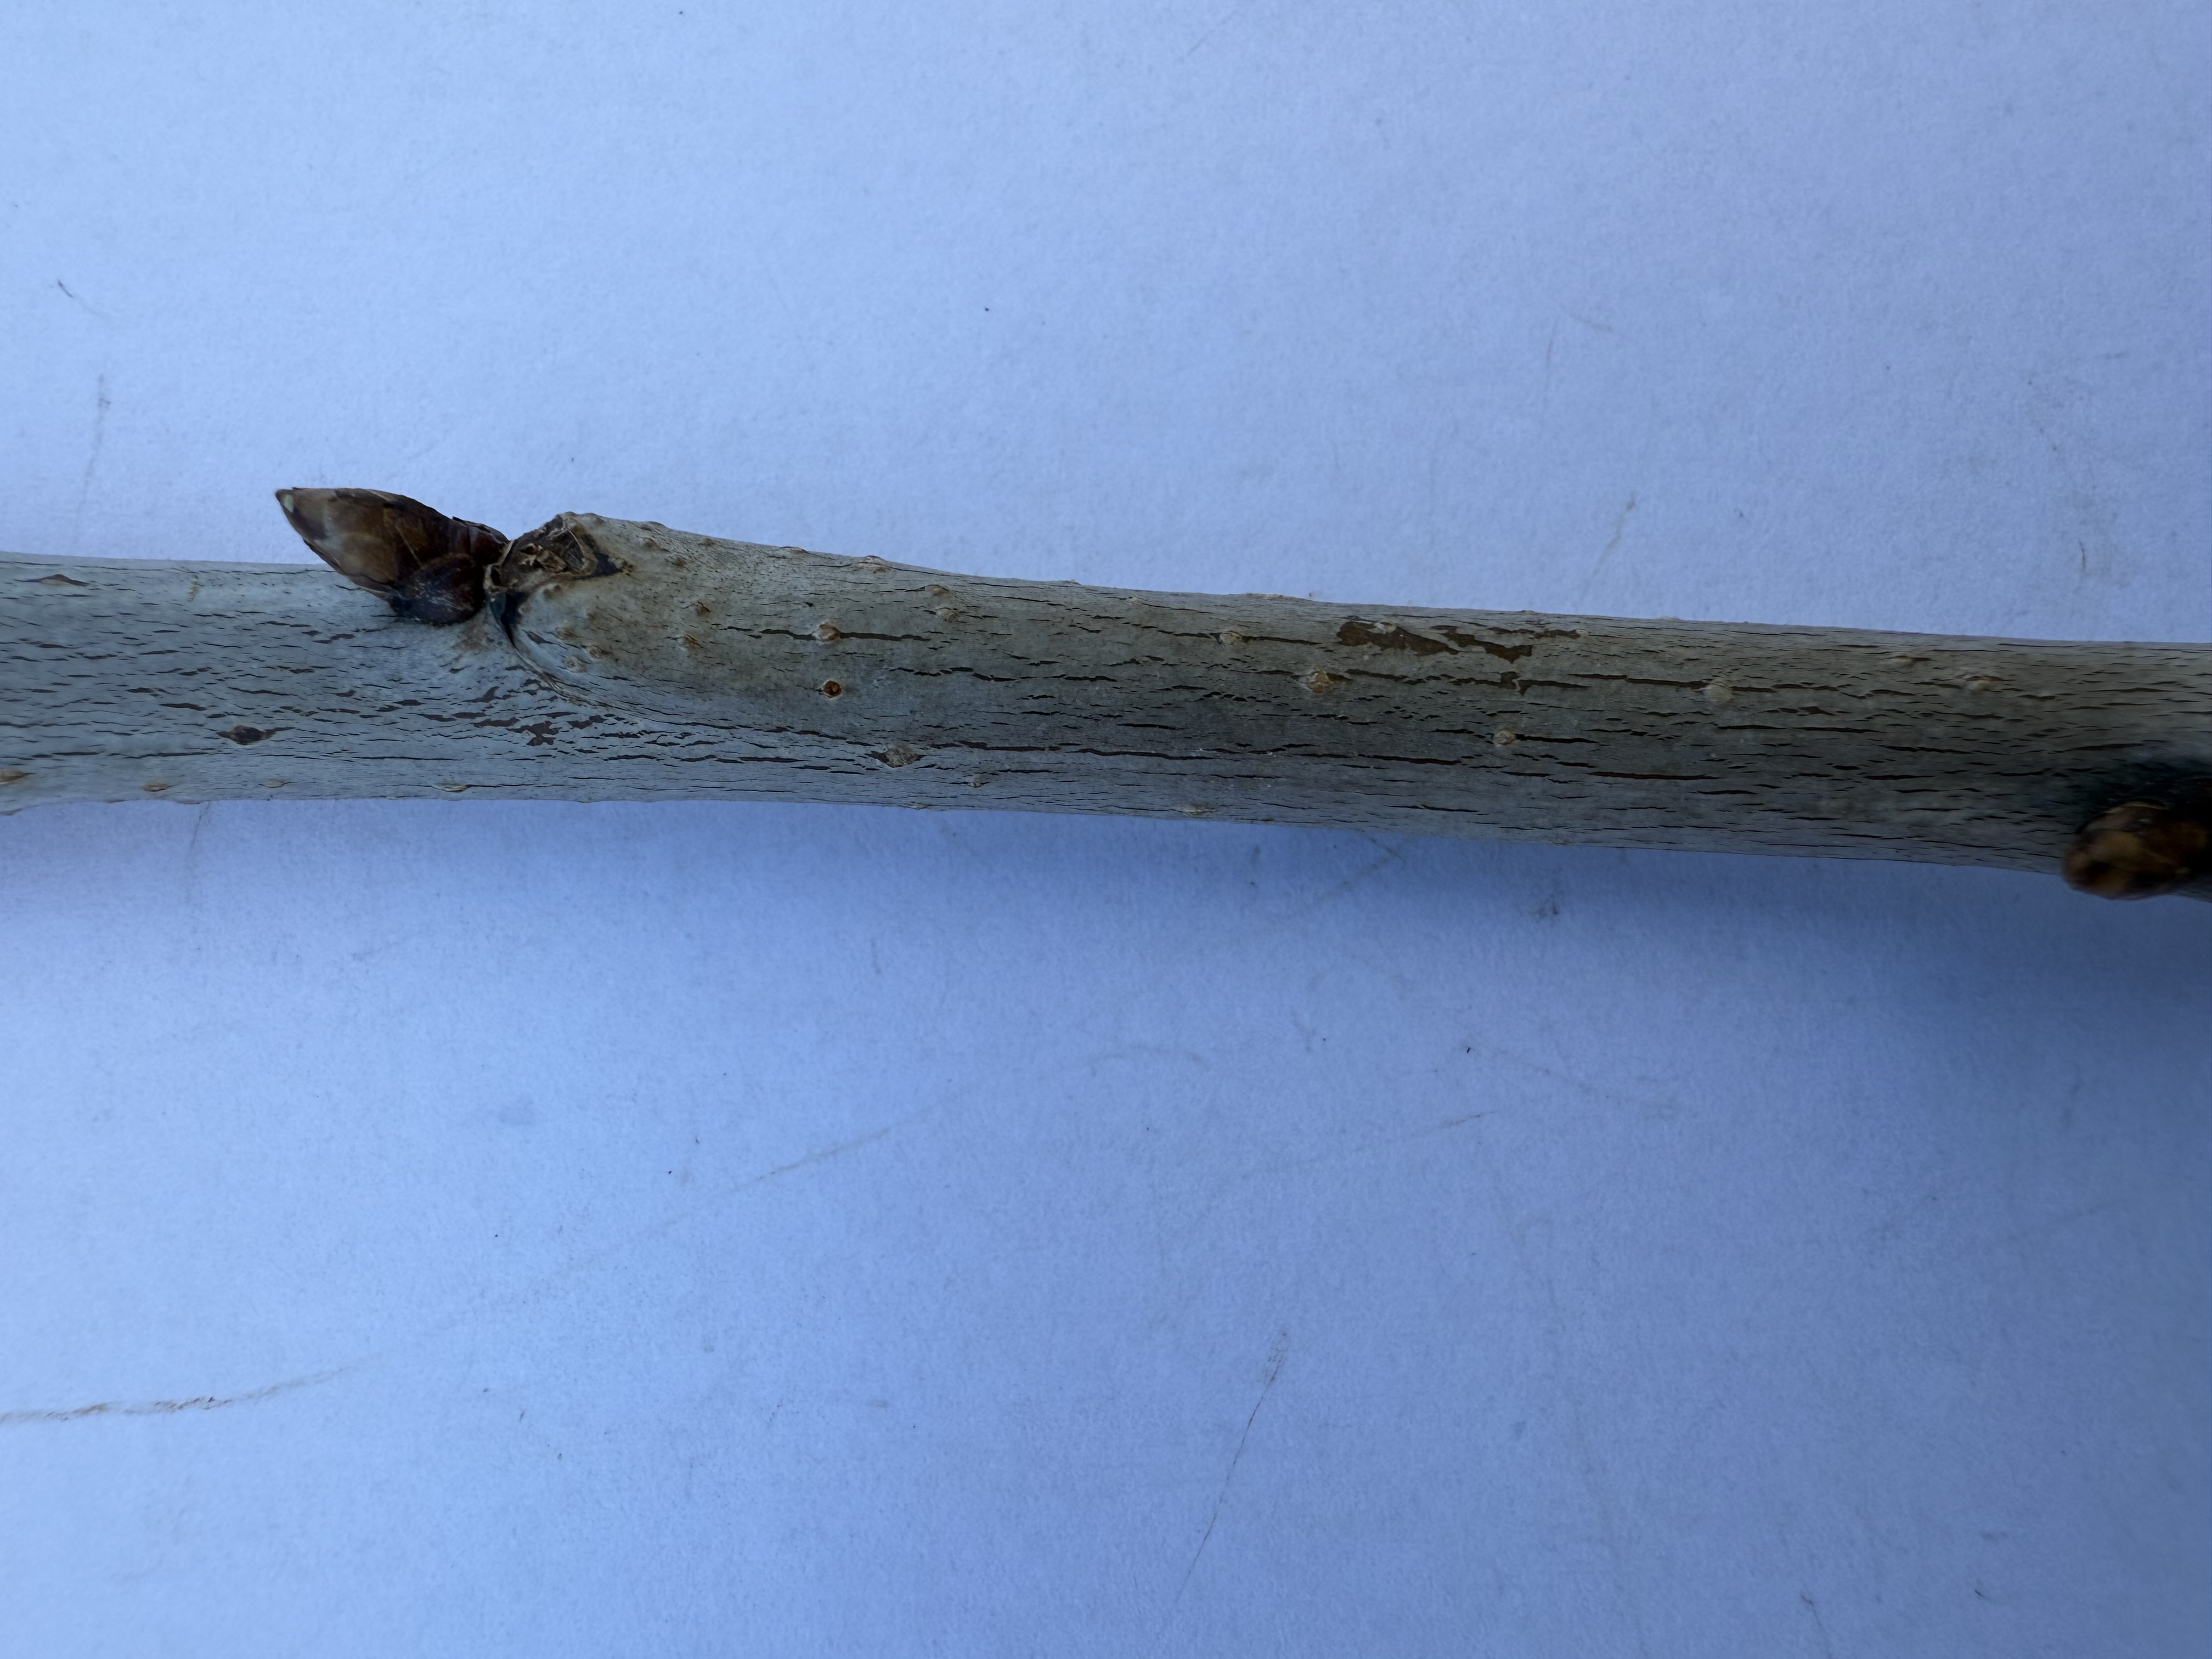
Variety: Yellow Cherry